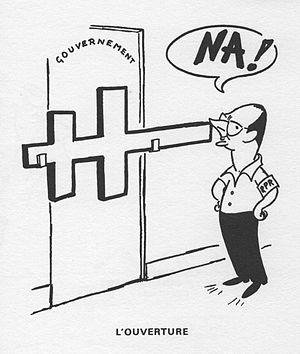
recueil de dessins et caricatures paru en 1980
Jacques Chirac [ ʒɑk ʃiʁak], né le 29 novembre 1932 à Paris et mort le 26 septembre 2019 dans la même ville, est un haut fonctionnaire et homme d'État français. Il est président de la République française du 17 mai 1995 au 16 mai 2007.